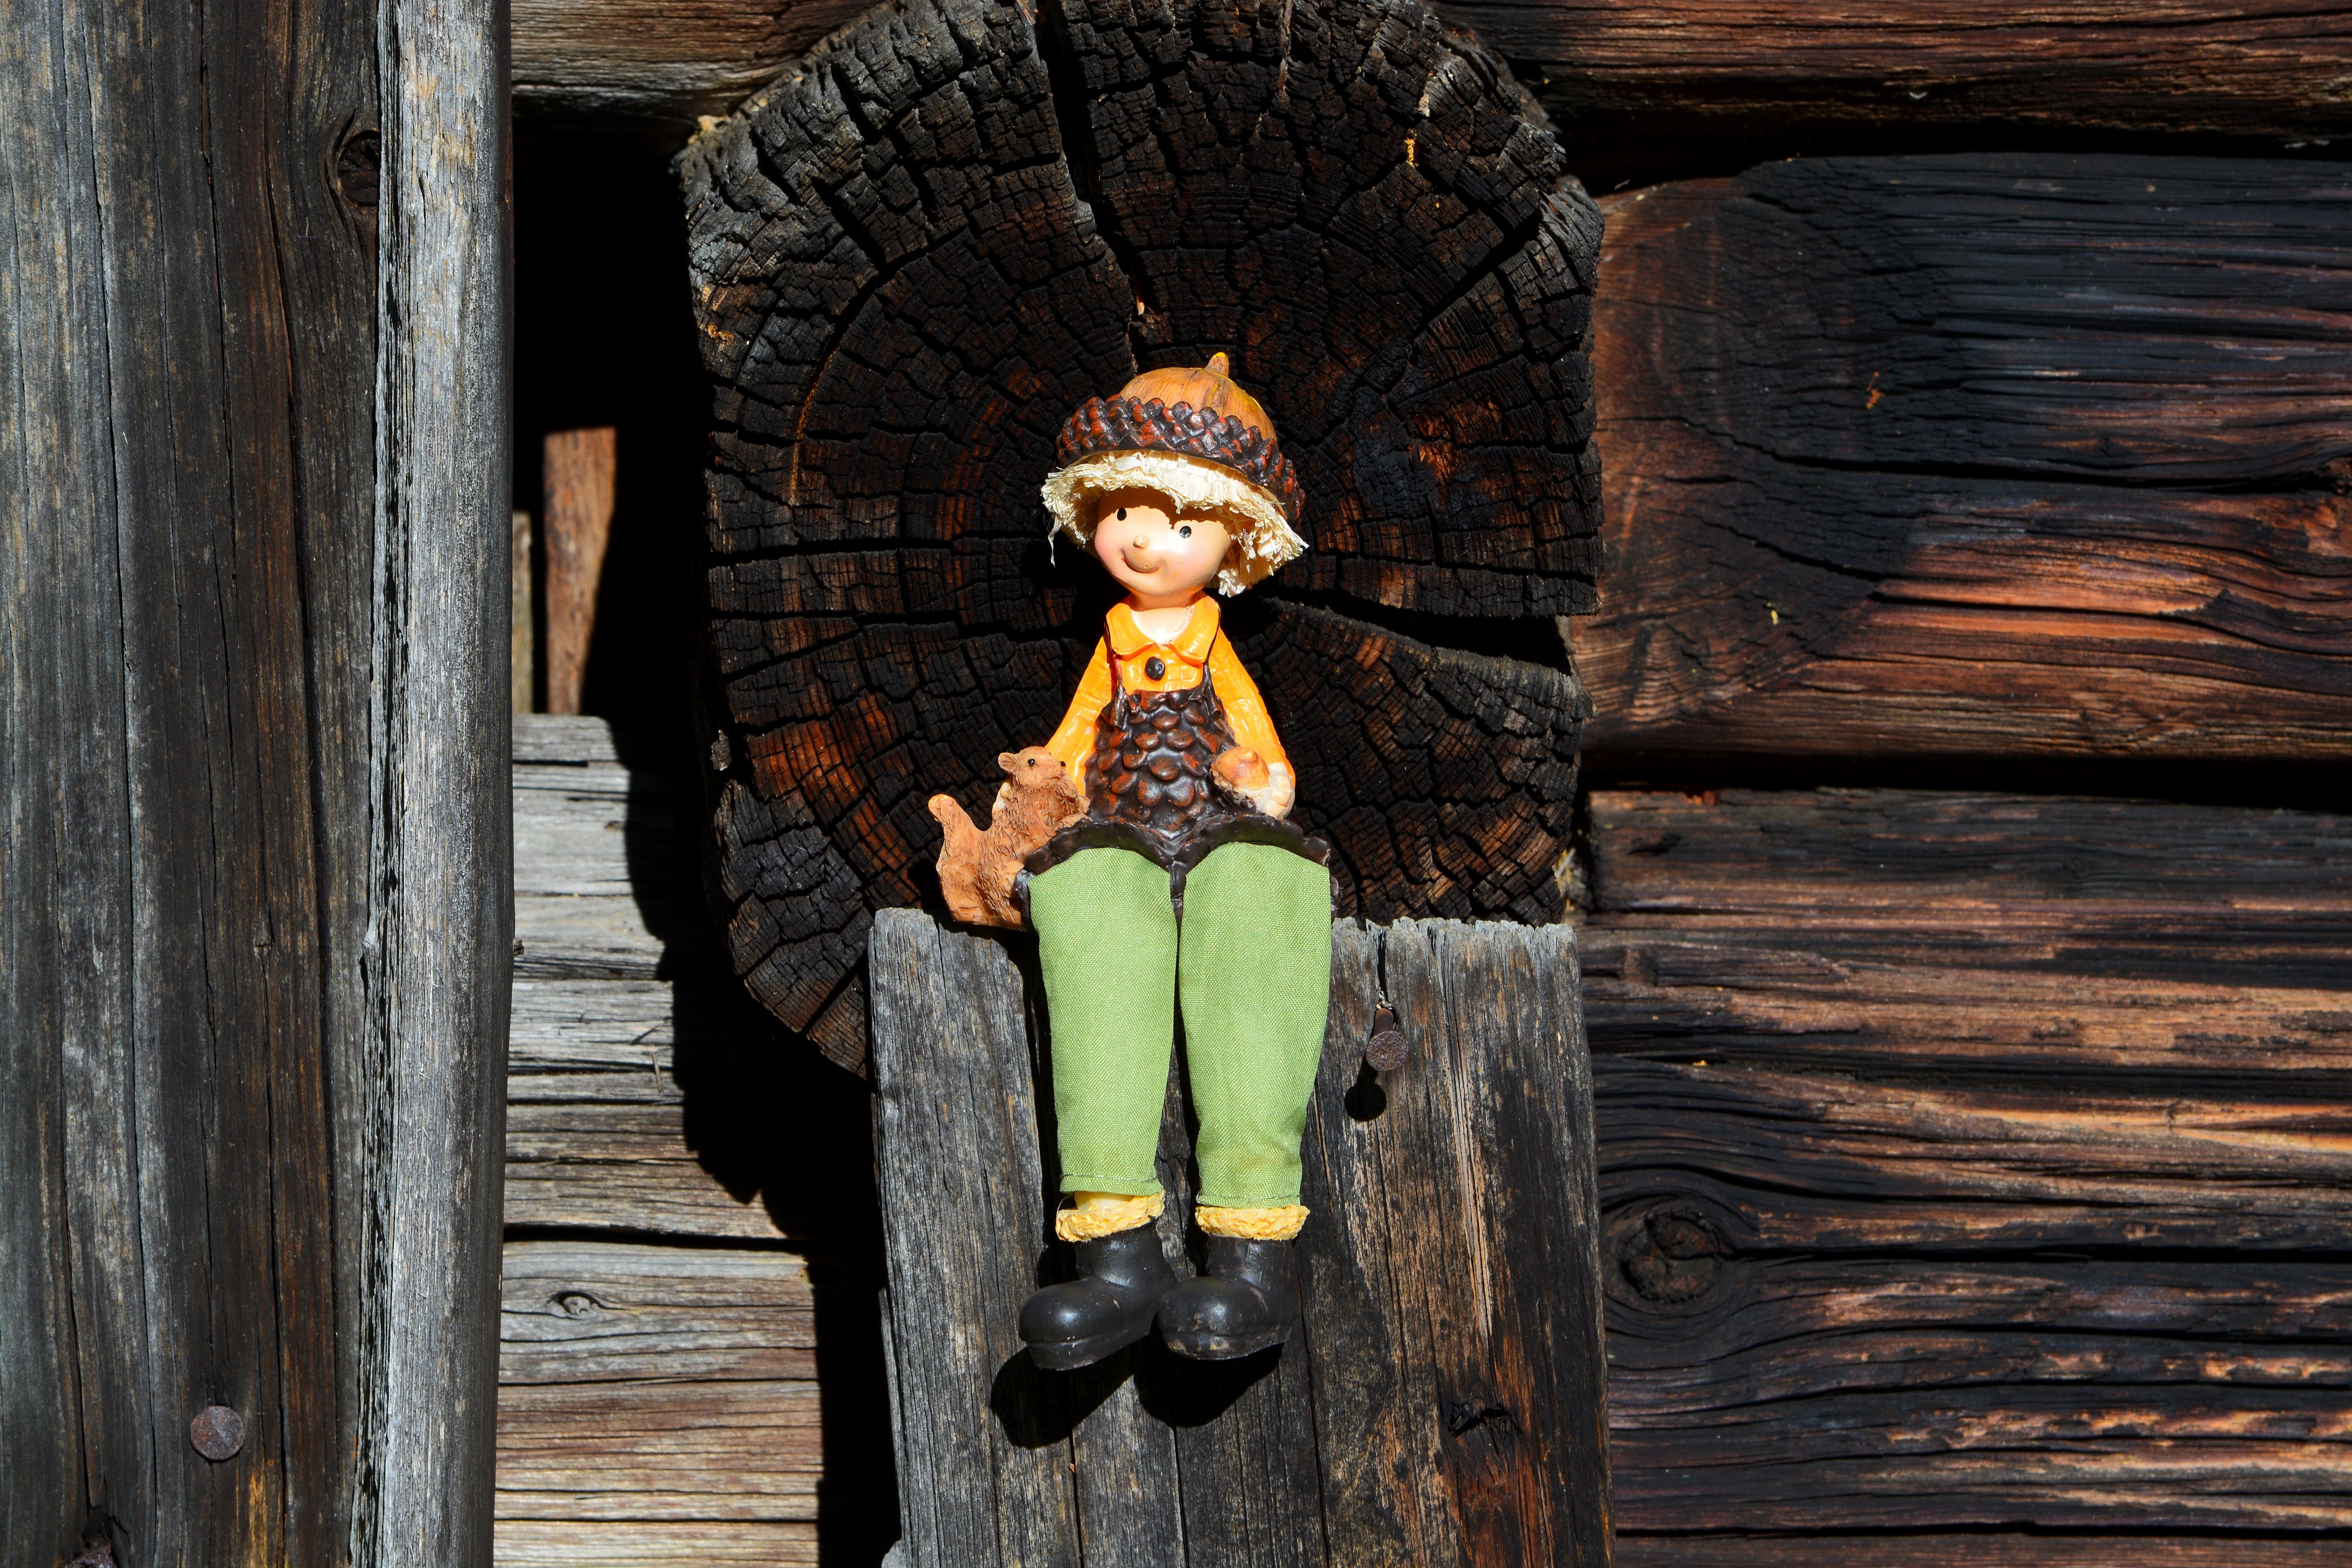
wood, statue, color, sitting, figure, temple, carving